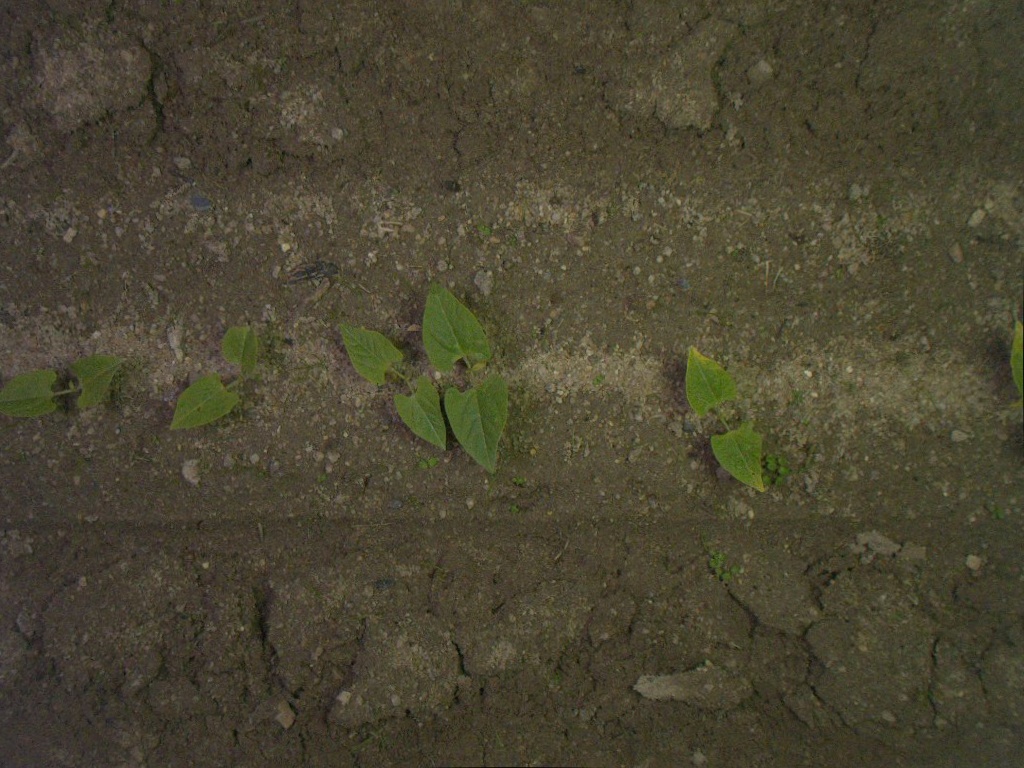
Crop: bean
Objects: stem_bean, stem_bean, stem_bean, stem_bean, stem_bean, bean, bean, bean, bean, bean